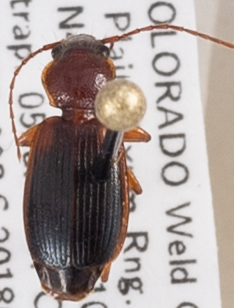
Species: Cymindis planipennis
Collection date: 2018-07-05
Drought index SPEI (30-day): -0.198
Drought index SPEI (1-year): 0.06
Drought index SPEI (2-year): -0.46